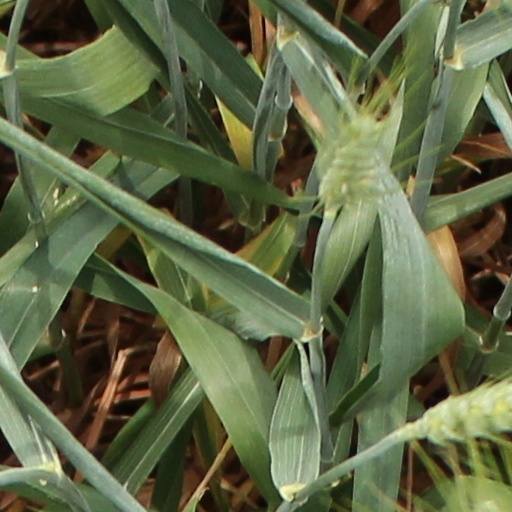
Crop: wheat